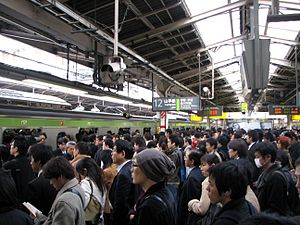
Shinjuku Station
Yamanote Line platform i morgenmyldretiden
Shinjuku Station er en betydningsfuld jernbanestation i Shinjuku og Shibuya distrikterne i Tokyo.